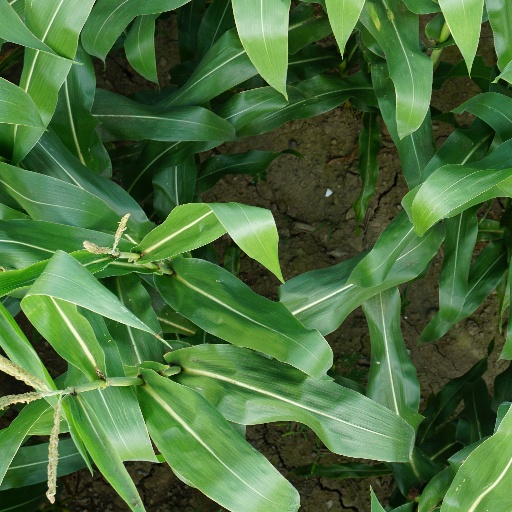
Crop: maize; corn